Hole Park

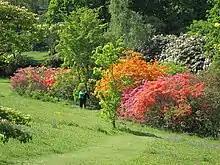
Azaleas in the gardens of Hole Park

Hole Park was purchased in 1911 by Colonel Arthur Barham, who with his father Sir George Barham had made a fortune in the dairying business. Sir George from relative poverty, an apprentice carpenter had founded The Express Dairy Company, bringing fresh milk to London on trains, subsequently giving Express Dairy to his eldest son Titus Barham and The Dairy Supply Company to his other surviving son (of 5), Arthur. DSC became the leading arm of United Dairies in the reorganisation of the dairy industry after the Great War.